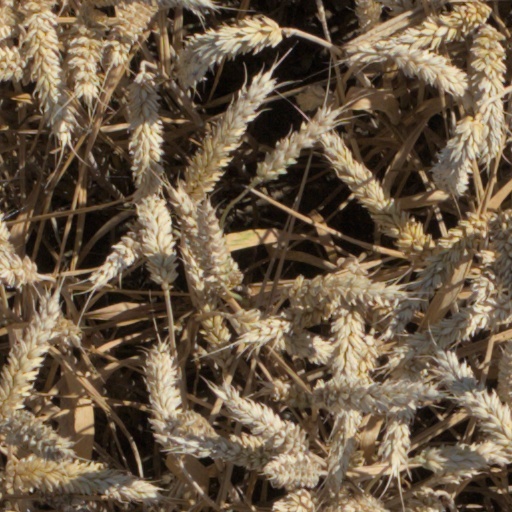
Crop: wheat